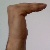
The image shows a hand gesture representing a space in Indian Sign Language.